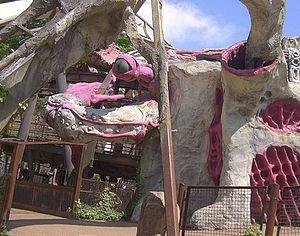
Nemesis est un parcours de montagnes russes en métal du parc Alton Towers, situé à Alton, dans le comté anglais du Staffordshire, au Royaume-Uni. Ce sont des montagnes russes inversées développées par le constructeur suisse Bolliger & Mabillard. Ouvertes en 1994, ce sont les premières montagnes russes inversées et la première attraction de Bolliger & Mabillard en Europe.